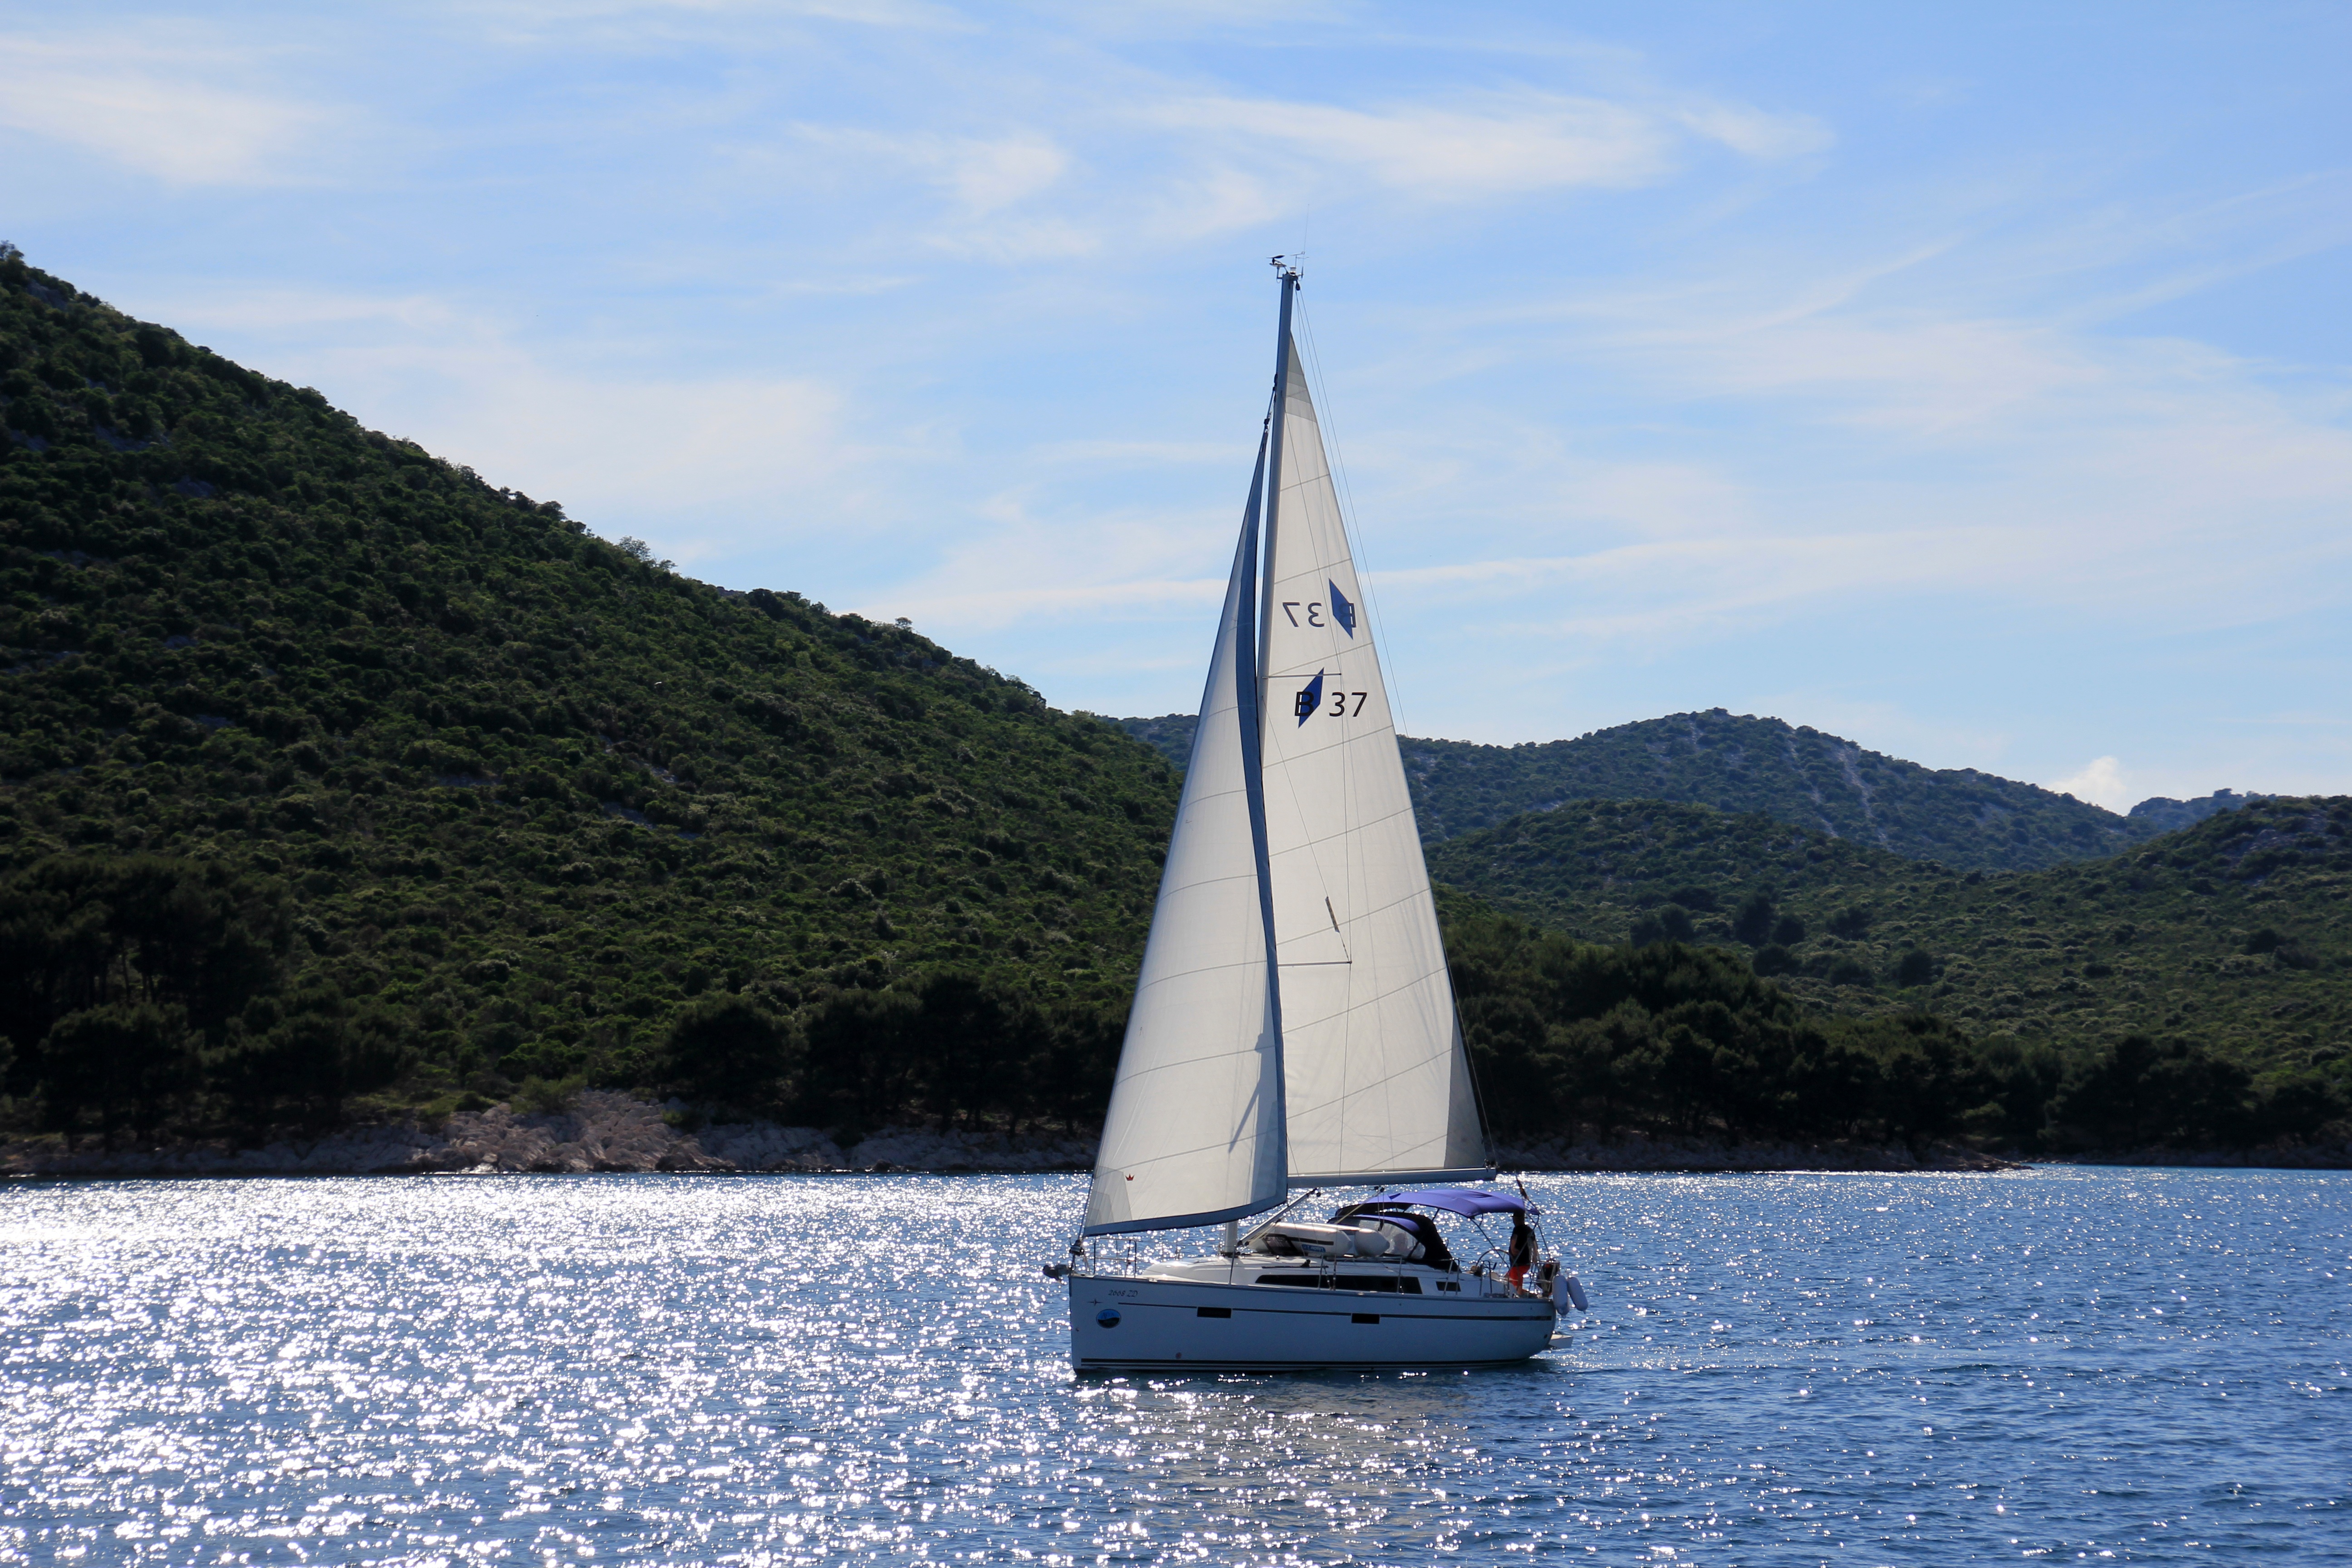
sea, boat, ship, vehicle, mast, sailing, bay, blue, sailboat, sail, sailing vessel, watercraft, sailing boat, sailing ship, dinghy, windsports, dinghy sailing